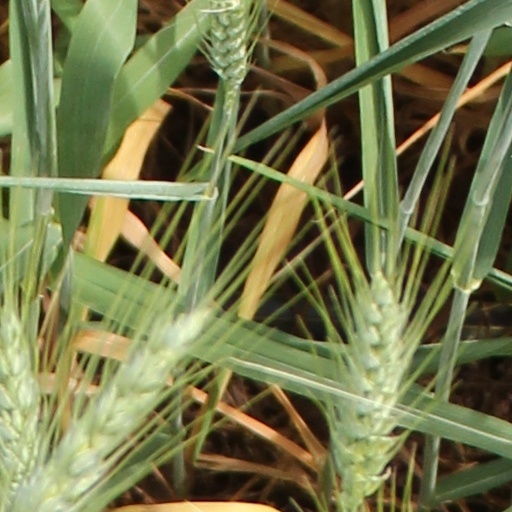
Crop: wheat